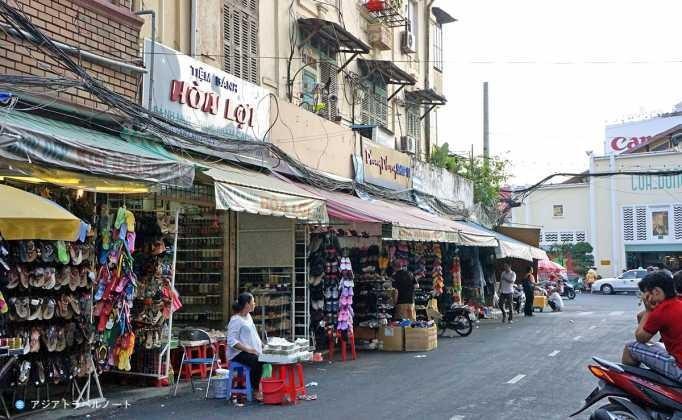
có nhiều cửa hàng đang mở cửa ở bên đường